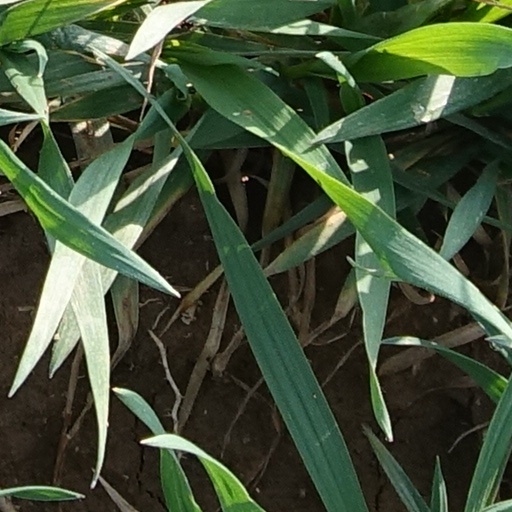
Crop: wheat